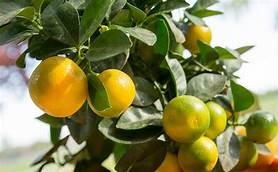
Label: mandarine